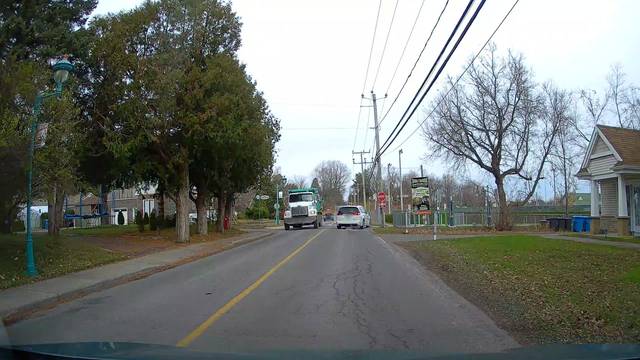
Region: Canada
Coordinates: 45.401, -74.14